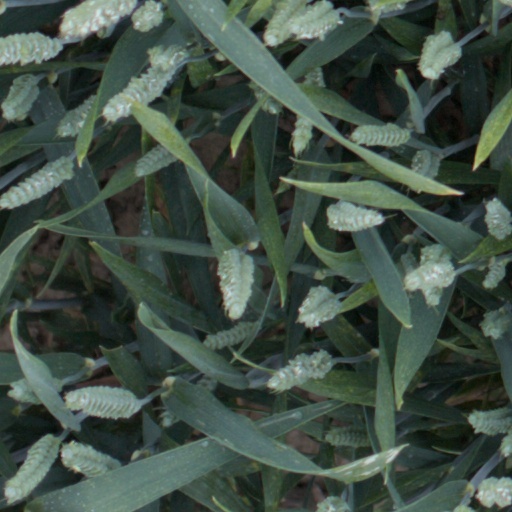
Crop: wheat